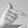
ASL letter: T